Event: Nepal Earthquake
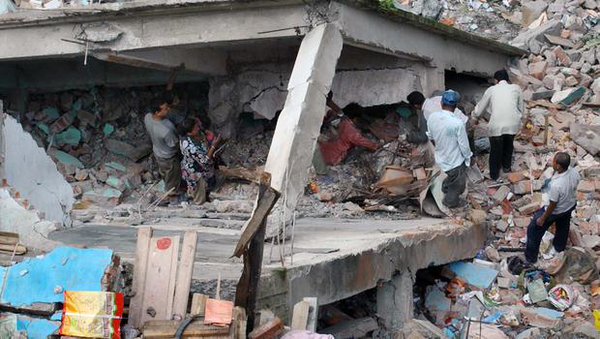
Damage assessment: damage